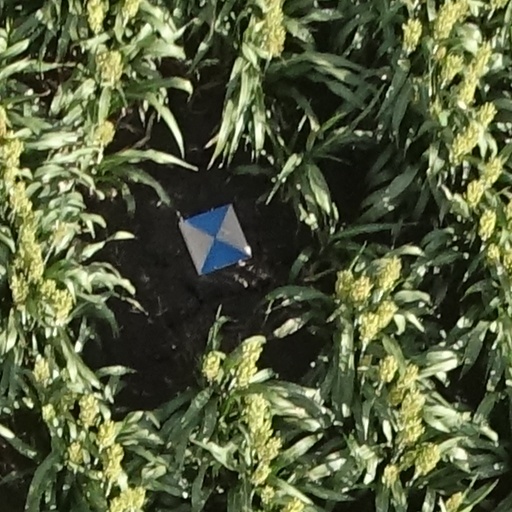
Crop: sorghum